Spanish Peaks Airfield

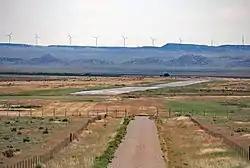
The access road, a runway, the BNSF rail line, and the Peak View Wind Farm

Spanish Peaks Airfield is 5 miles north of Walsenburg in Huerfano County, Colorado, United States. It is owned by Huerfano County, and is named for the Spanish Peaks.